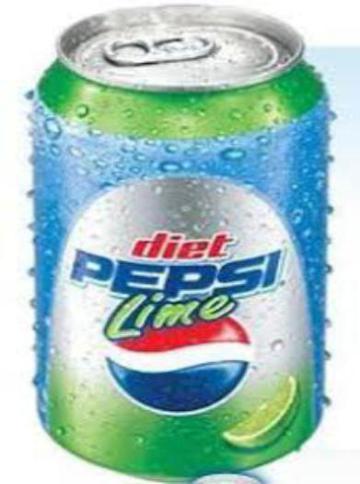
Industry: Food